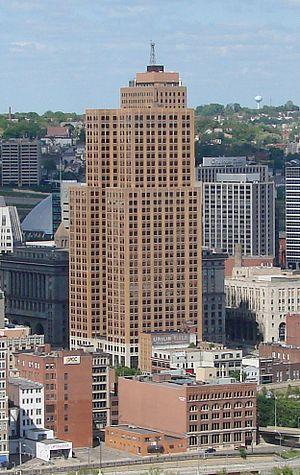
La liste des plus hauts gratte-ciel de Pittsburgh est une liste qui donne le rang de chaque gratte-ciel de la ville de Pittsburgh, en Pennsylvanie. Le plus haut bâtiment de Pittsburgh est le U.S. Steel Tower avec 64 étages et mesure 256 mètres. Ce gratte-ciel fut terminé en 1970. Aussi, il est le quatrième plus haut bâtiment de la Pennsylvanie et la 35ᵉ plus haute structure des États-Unis. La deuxième plus haute tour de la ville est le BNY Mellon Center qui mesure 221 mètres de haut. Onze des vingt plus hauts gratte-ciel de Pennsylvanie sont localisés à Pittsburgh.